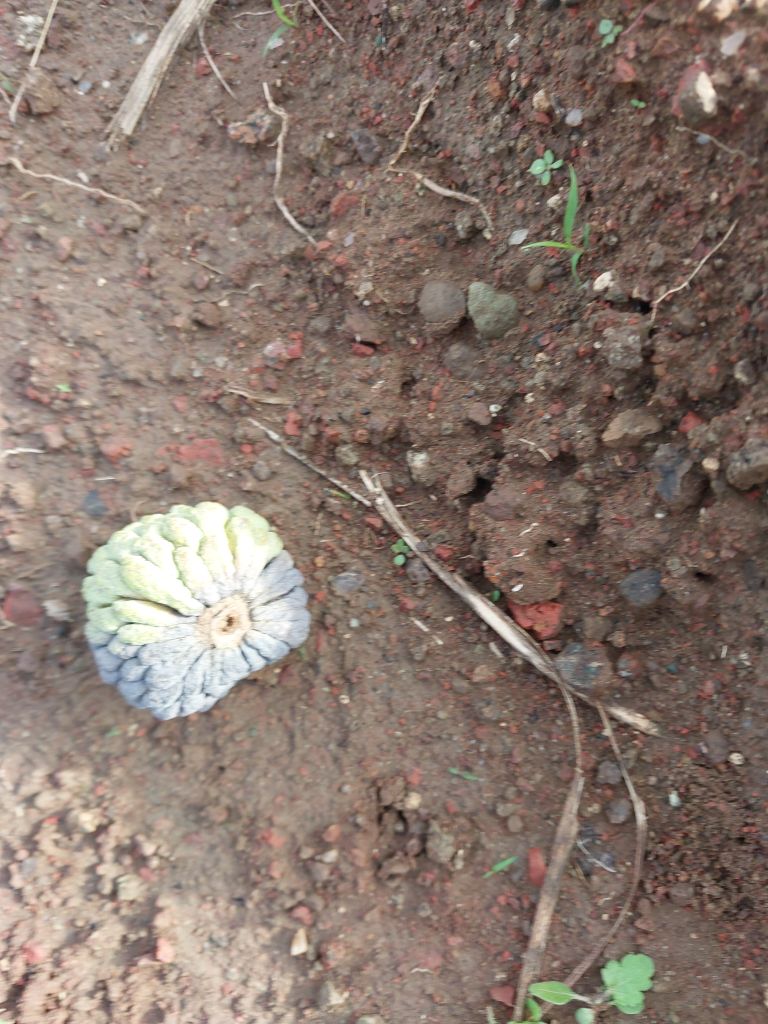
Disease label: Blank Canker